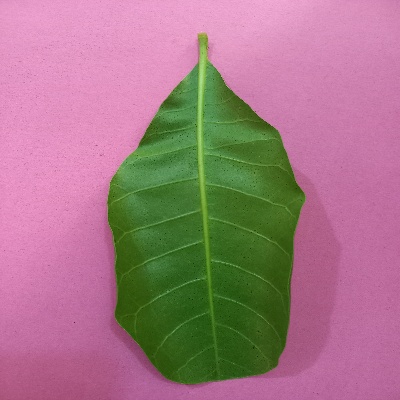
Crop: Cashew
Condition: healthy